Apollo 9

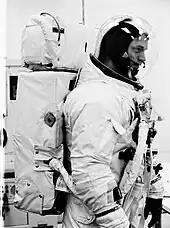
Schweickart with the life support backpack

The first mission to use the CSM, the LM and a SaturnV, Apollo9 allowed the launch preparations team at KSC its first opportunity to simulate the launch of a lunar landing mission. The LM arrived from Grumman in June 1968 and was subjected to extensive testing including in the altitude chamber, simulating space conditions. As this occurred, other technicians assembled the SaturnV inside the Vehicle Assembly Building (VAB). The CM and SM arrived in October, but even the experienced KSC team from North American had trouble joining them together. When the lander was done with the altitude chamber, the CSM took its place, letting the LM be available for installation of equipment such as rendezvous radar and antennas. There were no lengthy delays, and on January 3, 1969, the launch vehicle was taken out of the VAB and moved to Launch Complex 39A by crawler. Flight readiness reviews for the CM, the LM, and the SaturnV were held and passed in the following weeks.